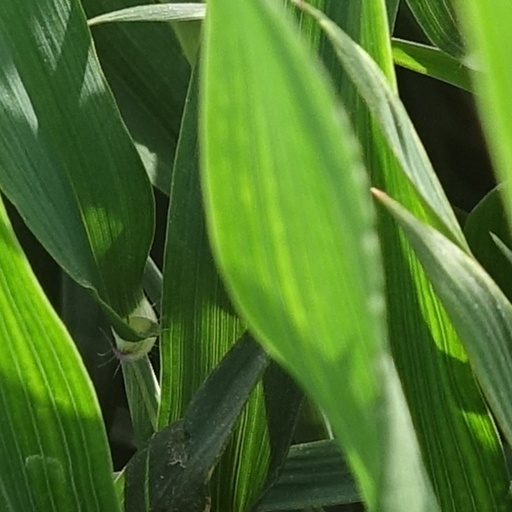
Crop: wheat